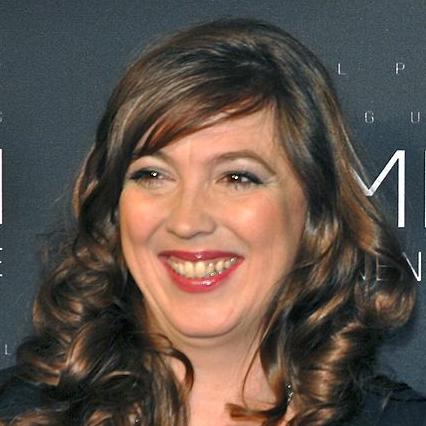
Age: 45